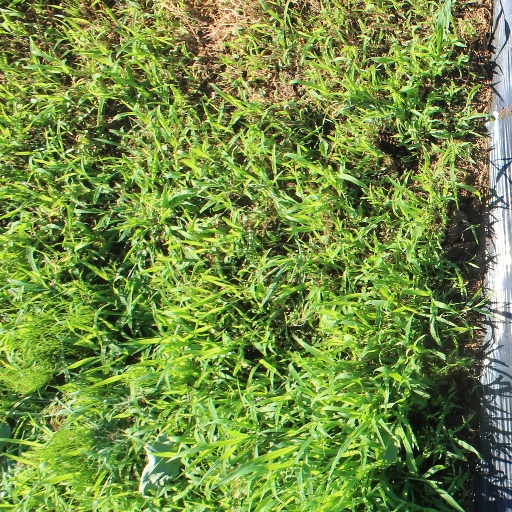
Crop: sorghum